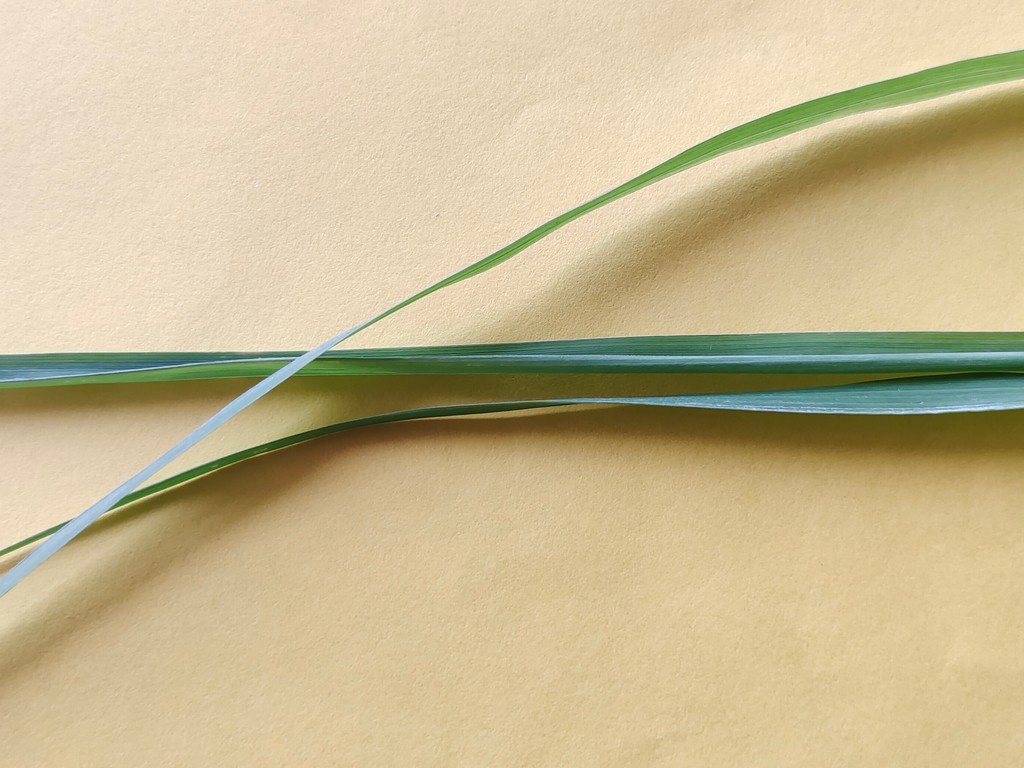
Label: Healthy